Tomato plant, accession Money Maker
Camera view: vertical (180 deg); turntable rotation: 30 degrees
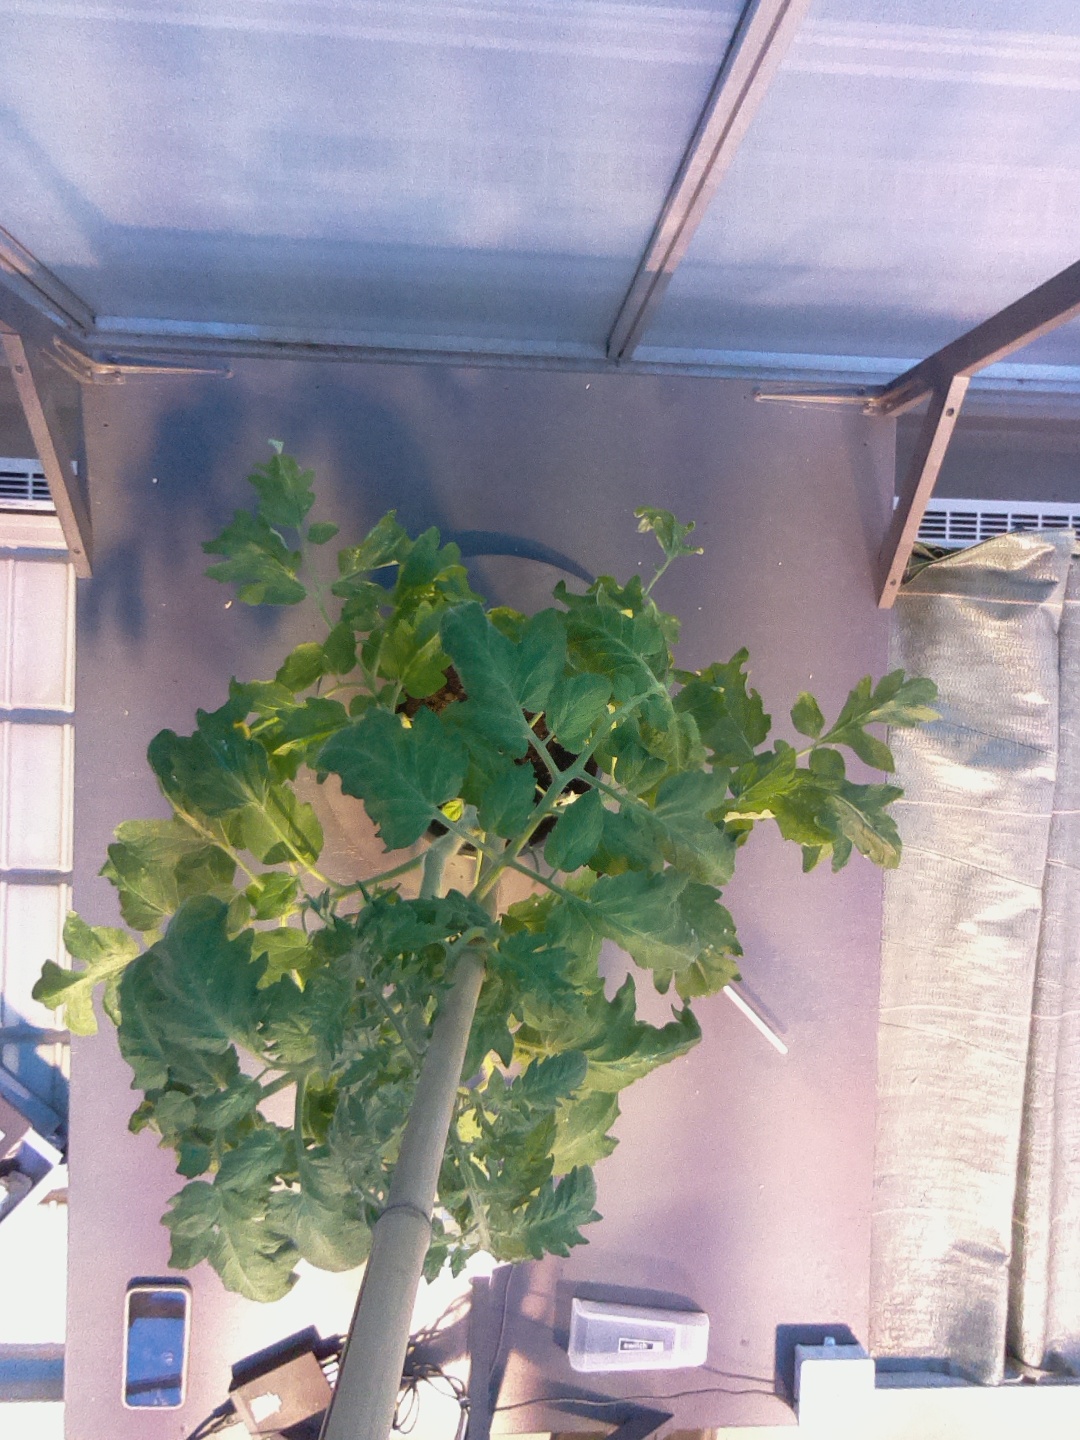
BBCH growth stage 64: 40%-50% of flowers open